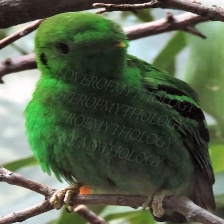
Species: GREEN BROADBILL
Scientific name: CALYPTOMENA VIRIDIS